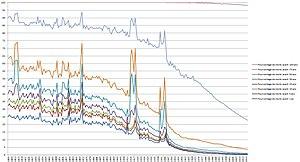
Évolution du pourcentage de la population mort avant d'avoir atteint un âge donné (1 an, 5 ans, 10 ans, 20 ans, 30 ans, 50 ans, 75 ans, 100 ans) de 1806 à 2017 (Source: INED)
En 2018, il y a eu 609 648 décès en France — contre 606 274 en 2017 — pour une population de 66,89 millions d'habitants soit un taux de mortalité de 9,1 pour 1000, un taux stable sur les 10 dernières années.